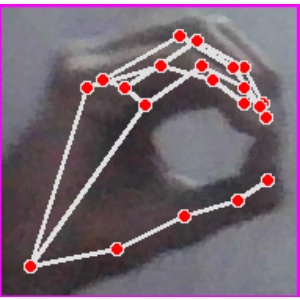
अक्षर: ठ